Henry Esson Young

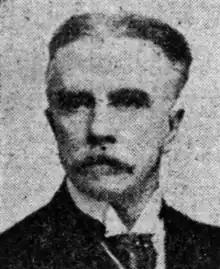

Henry Esson Young (February 24, 1862 – October 24, 1939) was a physician and political figure in British Columbia. Some sources list his birth year as 1867. He represented Atlin in the Legislative Assembly of British Columbia from 1903 to 1915 as a Conservative.